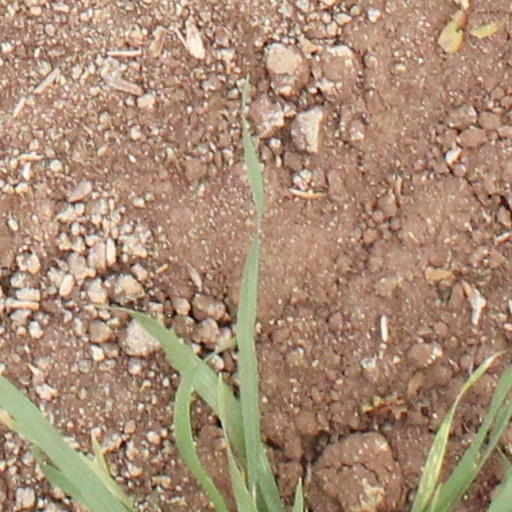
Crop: wheat